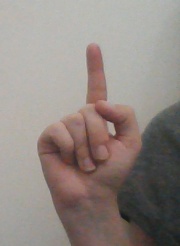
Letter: bb